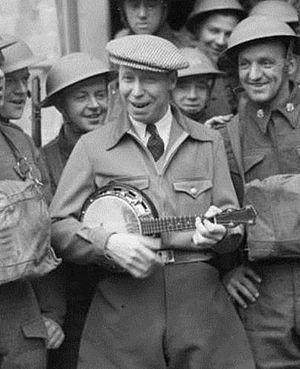
La comédie britannique englobe l'ensemble des films comiques produits au Royaume-Uni.
George Formby, de son vrai nom George Hoy Booth, est un chanteur et comédien britannique qui devint une vedette au cinéma et au music-hall et est notamment connu pour ses performances à l'ukulélé.